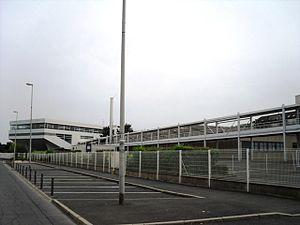
Le lycée Jean Perrin de Longjumeau (91)
Longjumeau est une commune française située à dix-neuf kilomètres au sud-ouest de Paris dans le département de l’Essonne, en région Île-de-France. Elle est le chef-lieu du canton de Longjumeau et le siège du doyenné de Longjumeau.